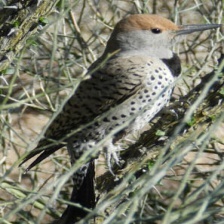
Species: GILDED FLICKER
Scientific name: COLAPTES AURATUS